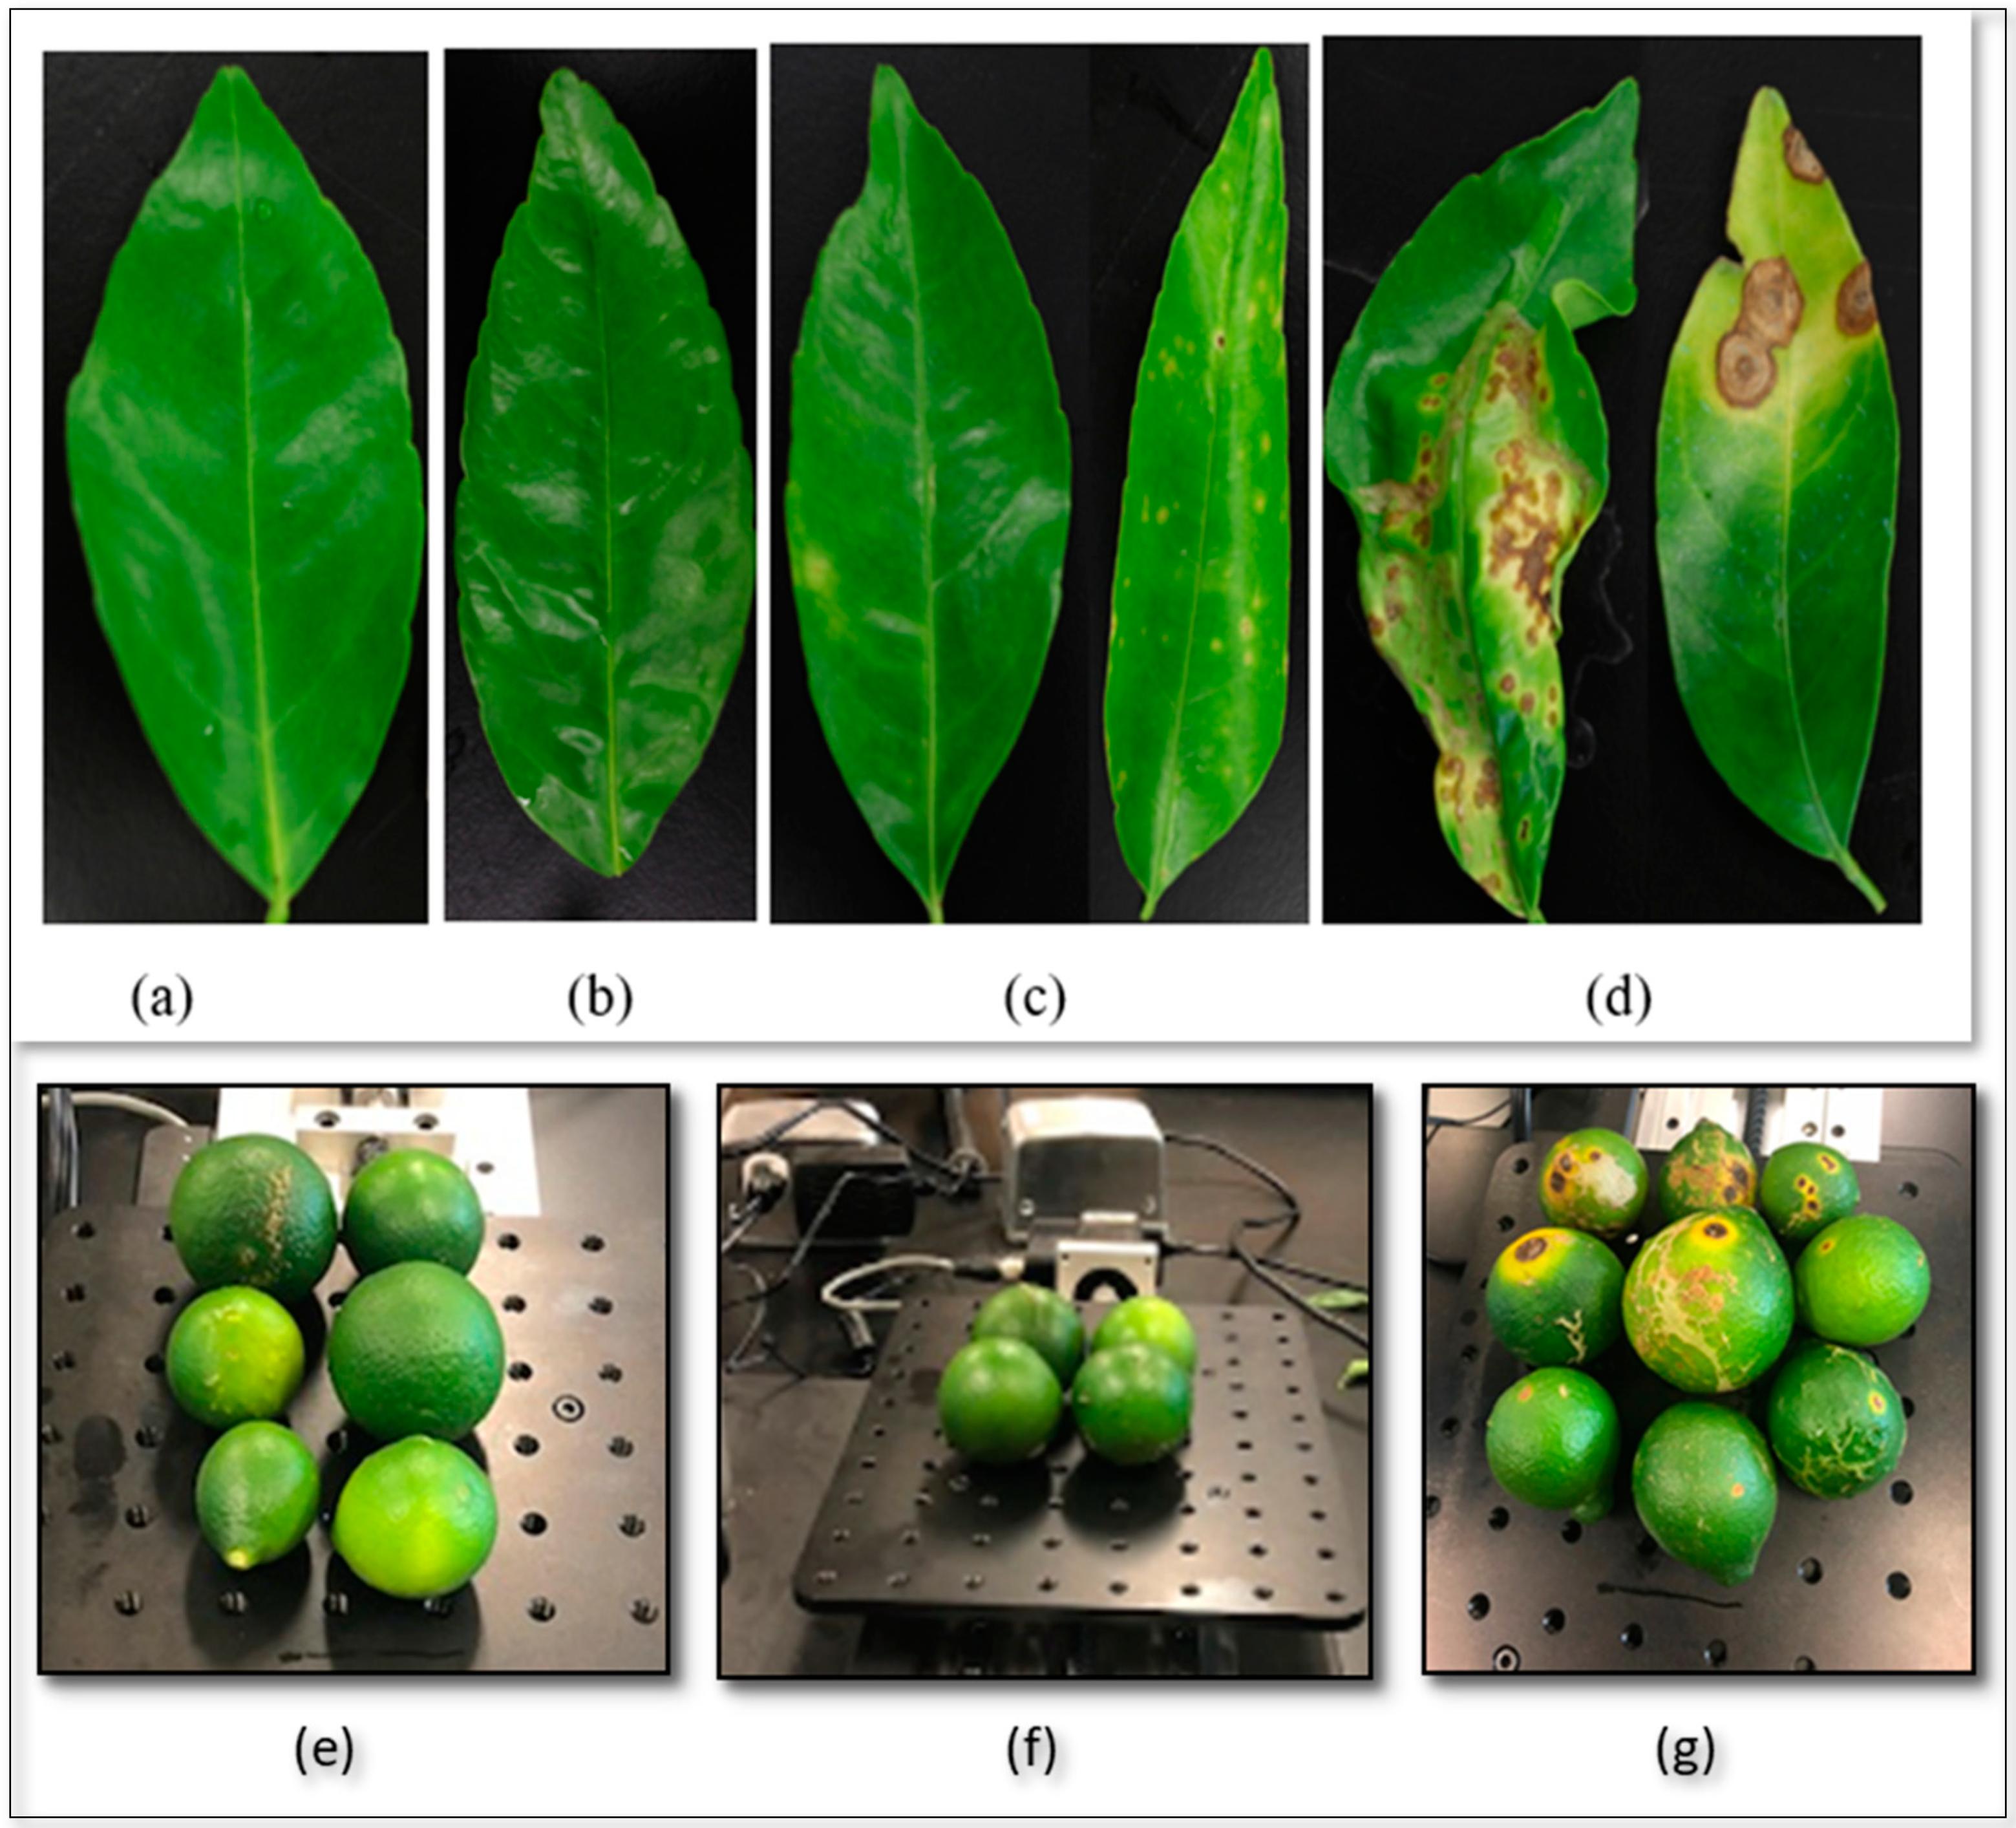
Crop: unknown
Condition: citrus_citrus_canker